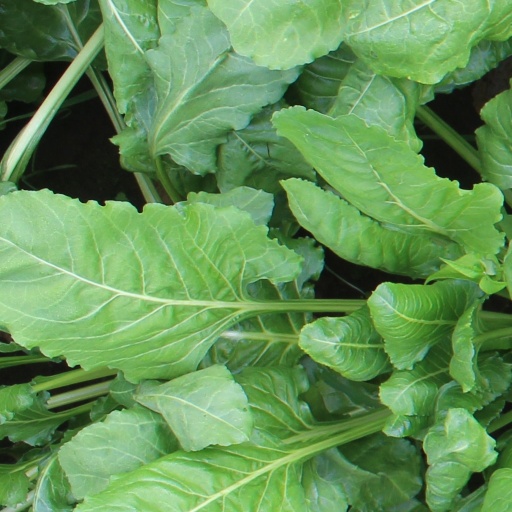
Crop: sugar beet